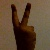
The image shows a hand gesture representing the number 2 in Indian Sign Language.